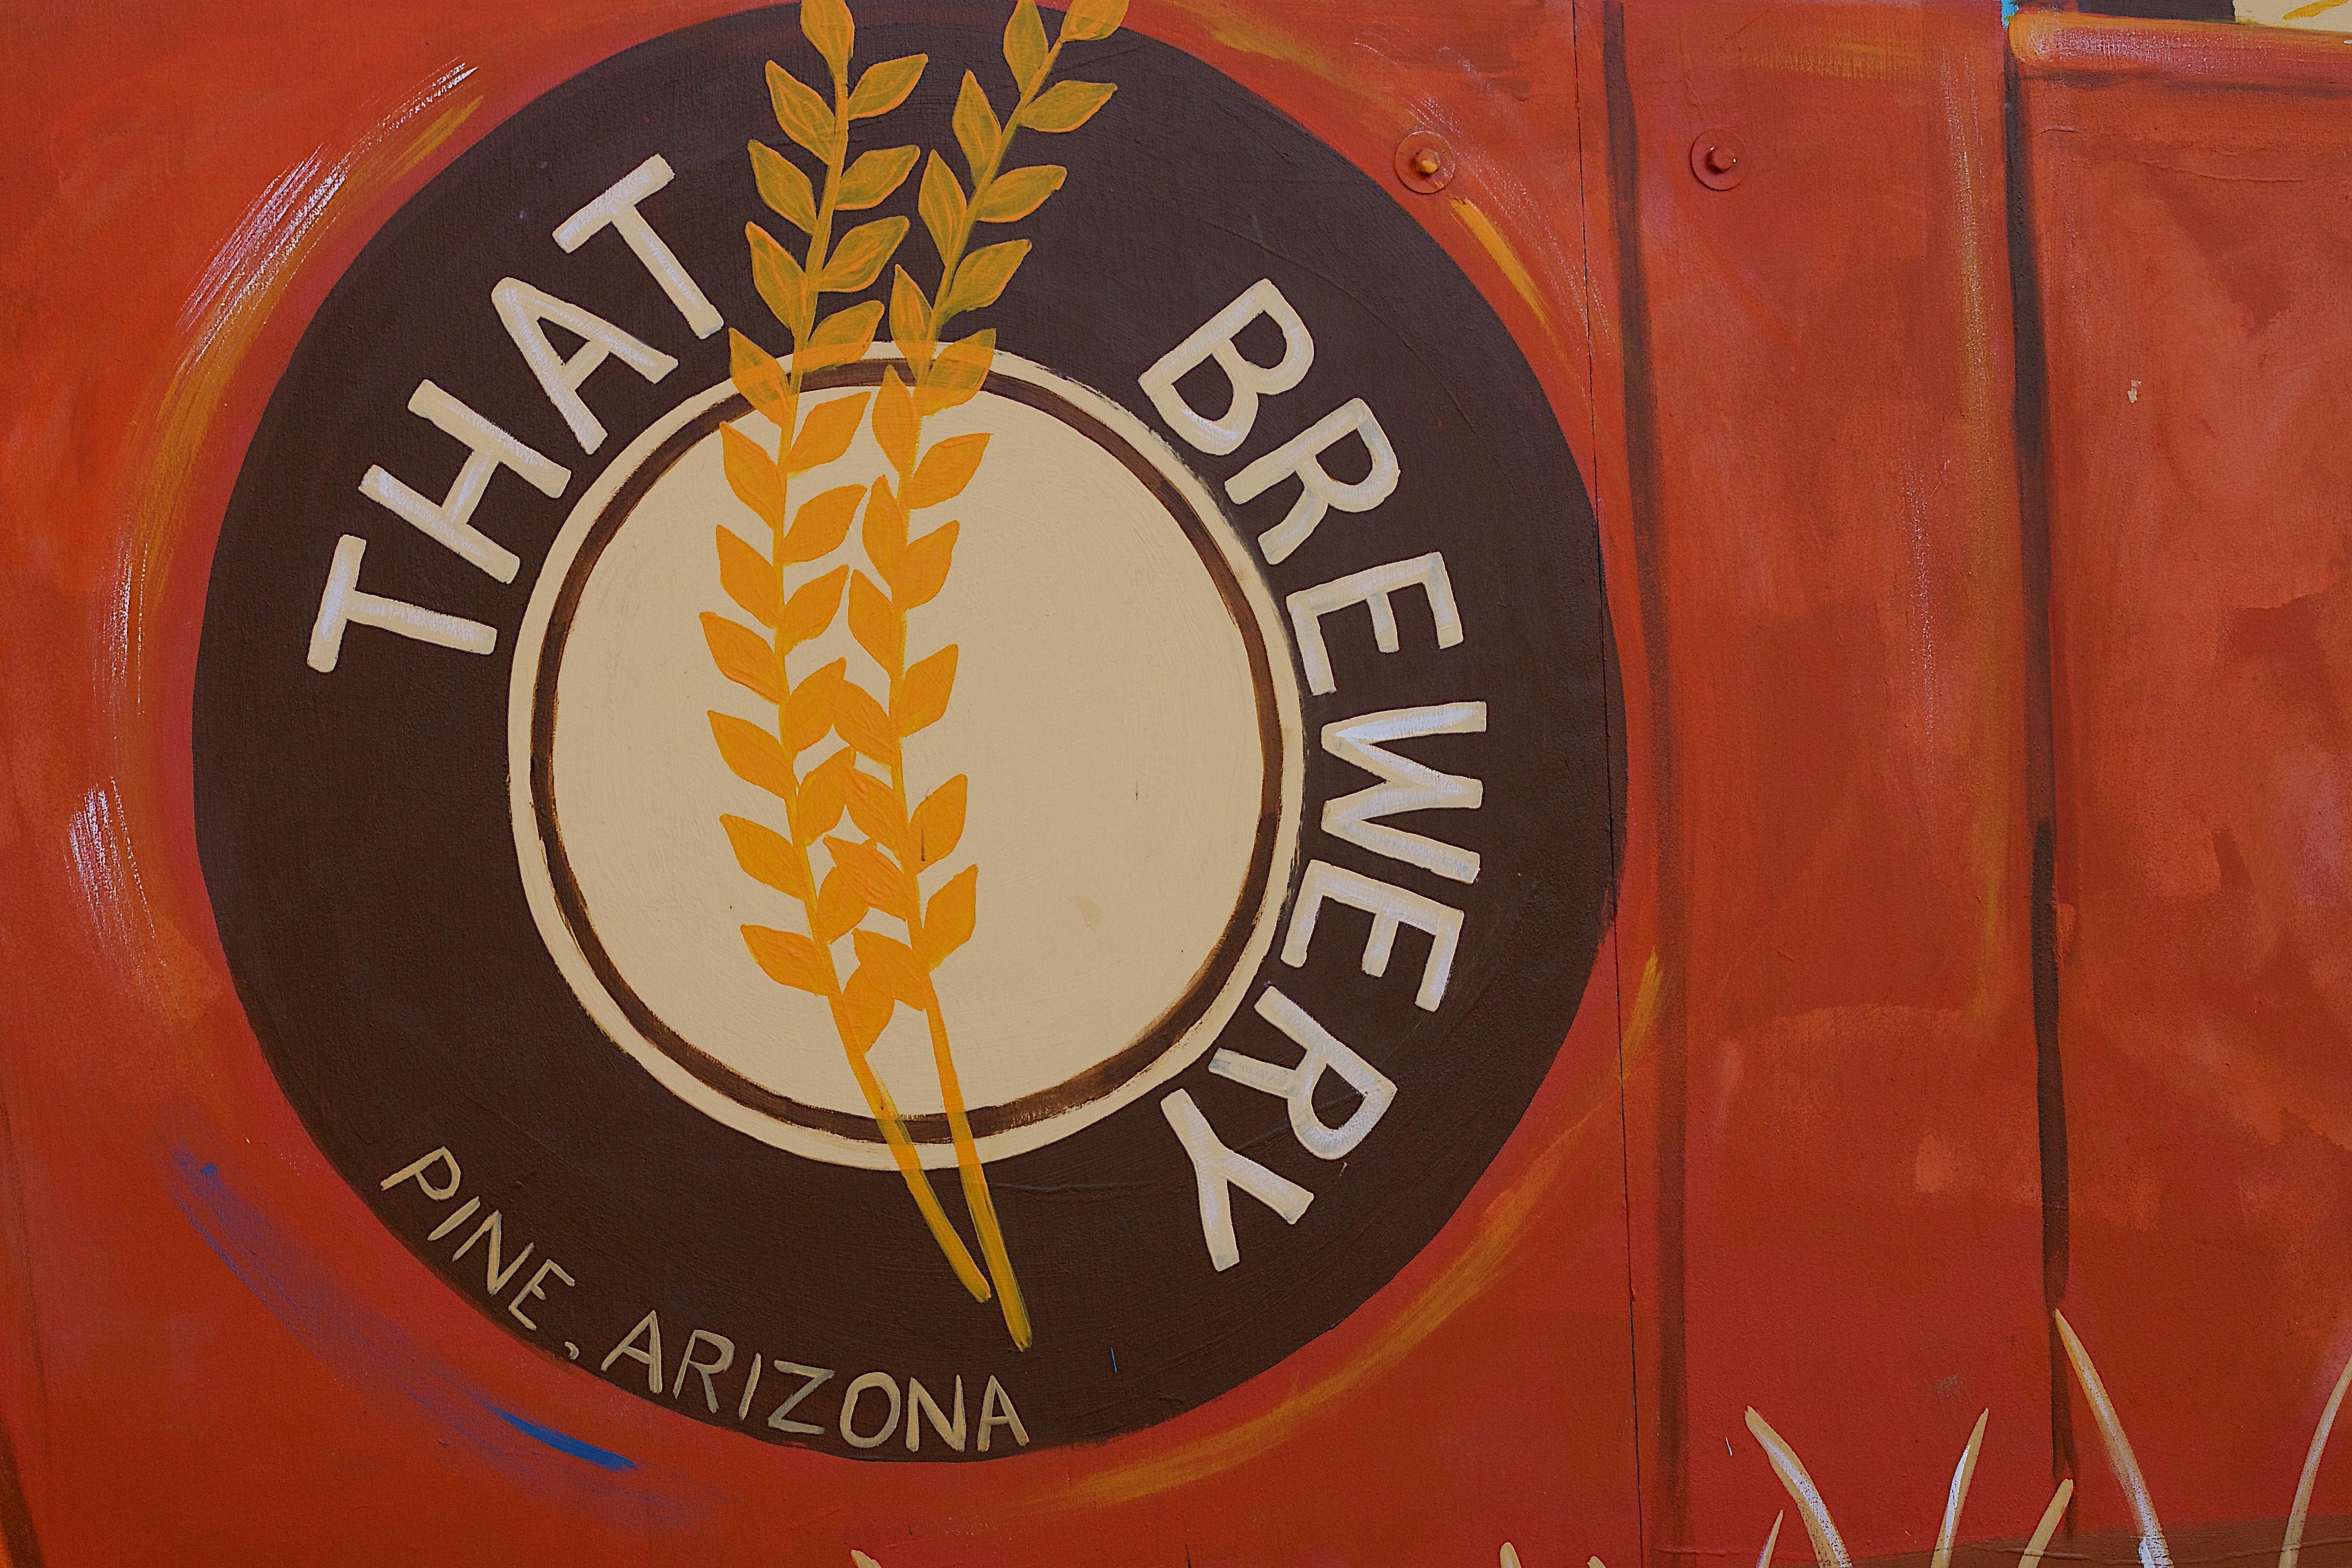
red, drink, beer, liqueur, thatbrewery, man made object